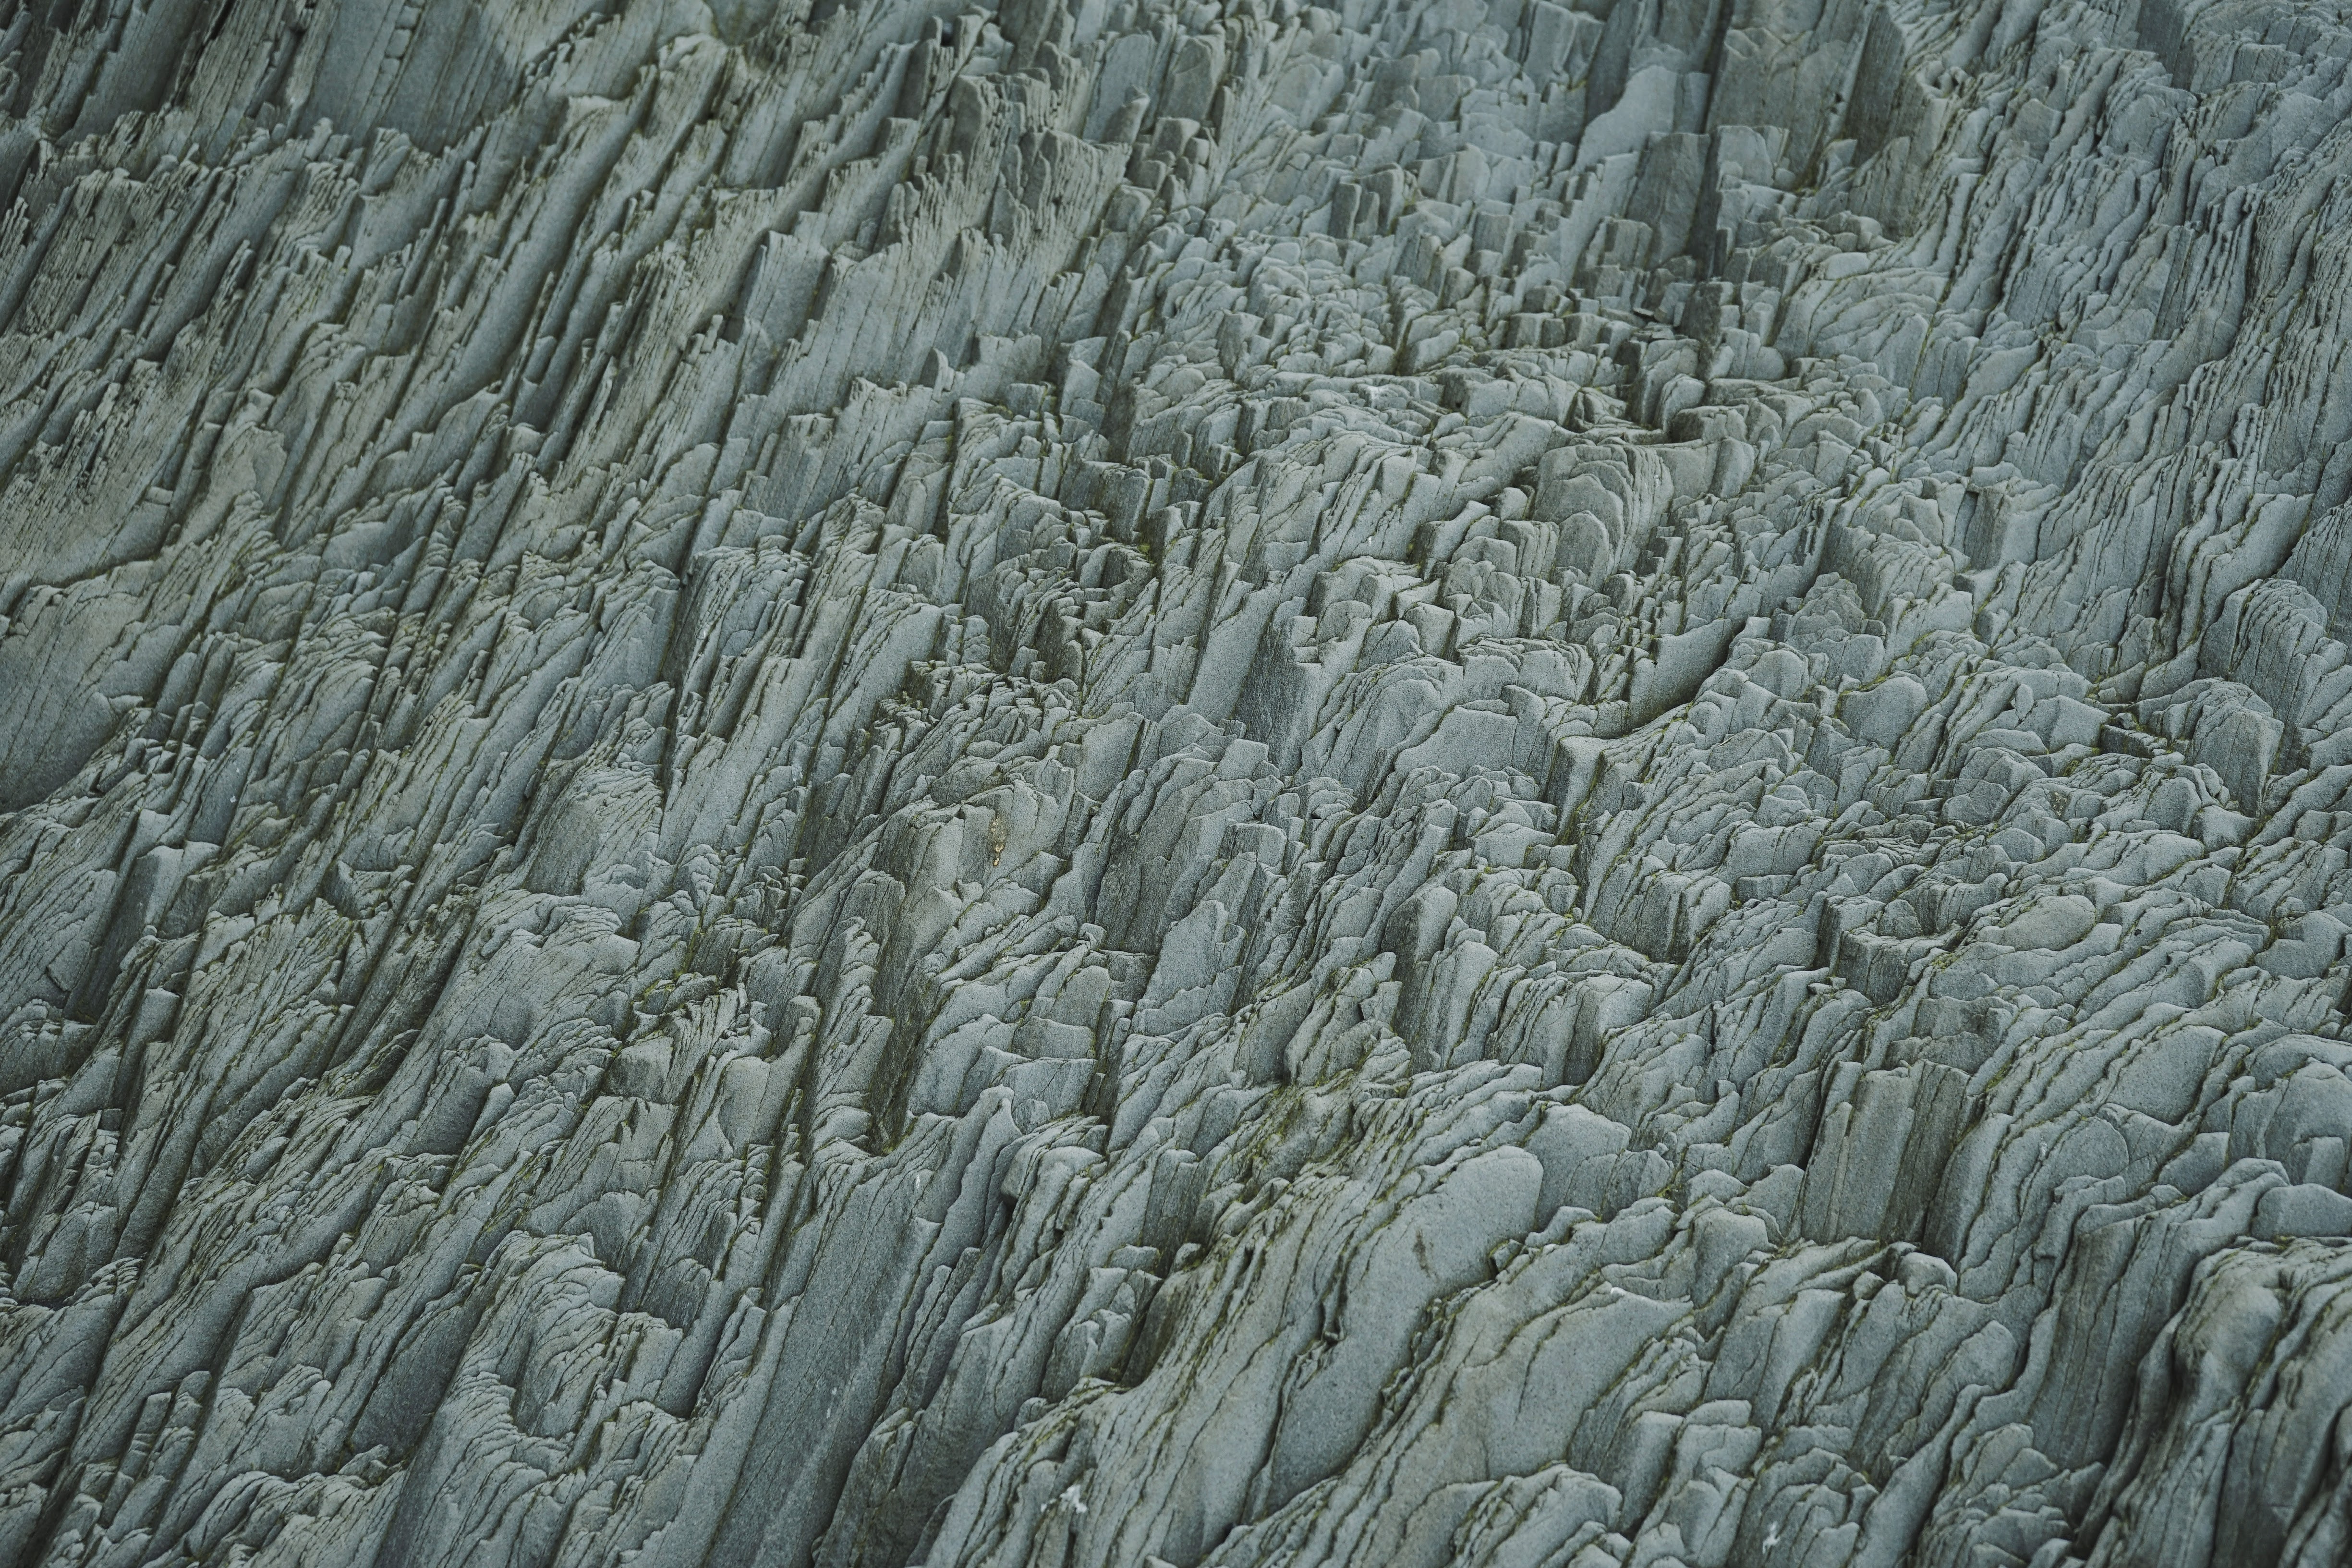
tree, grass, rock, texture, formation, gray, grey, cool image, geology, outcrop, escarpment, sill, cool photo, bedrock, freezing, fault, igneous rock, glacial landform, geological phenomenon